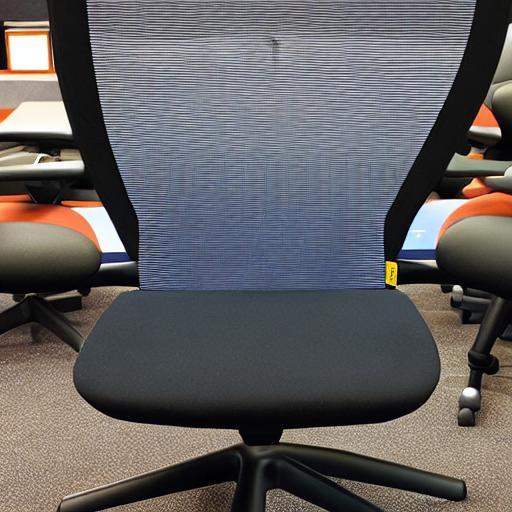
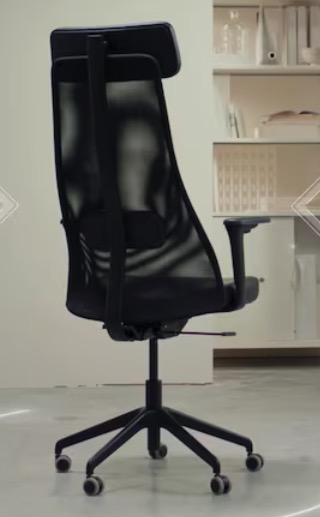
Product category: items_chair
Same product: no